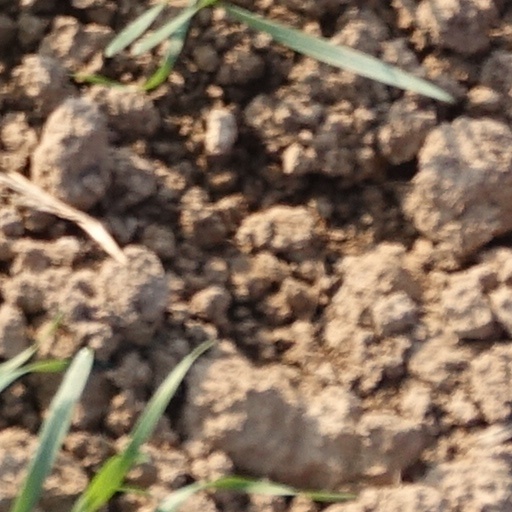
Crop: wheat